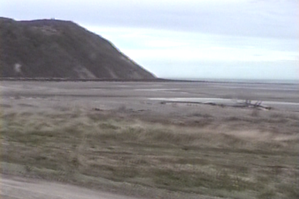
Le cap San Pablo est un cap situé sur la côté orientale de la grande île de la Terre de Feu, il s'avance dans la mer d'Argentine, l'une des mers au sud de l'océan Atlantique. Administrativement, le cap se trouve dans le département de Río Grande, dans la province de Terre de Feu, Antarctique et Îles de l’Atlantique Sud au sud de la Patagonie argentine. Il est à environ 50 km au sud-est de la ville de Río Grande.